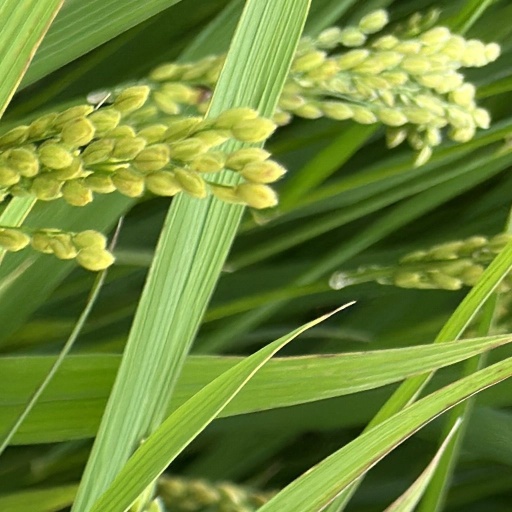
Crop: rice